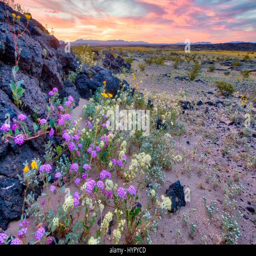
wild flowers carpet the desert